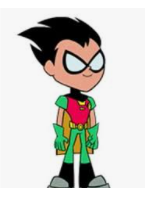
Portrait style: Cartoon Portrait